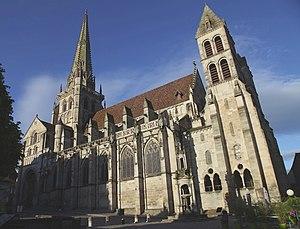
Cathédrale St Lazare Autun Saône-et-Loire France